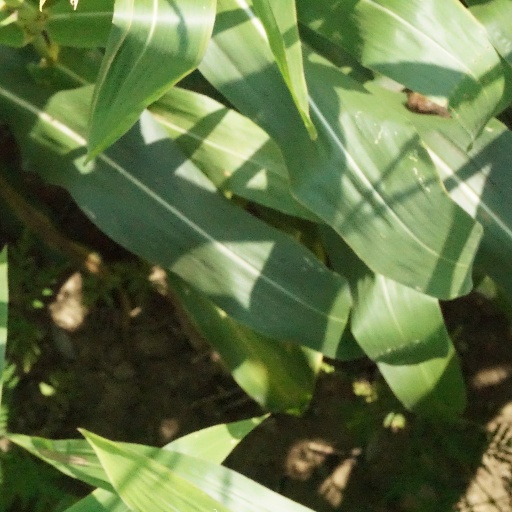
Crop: maize; corn